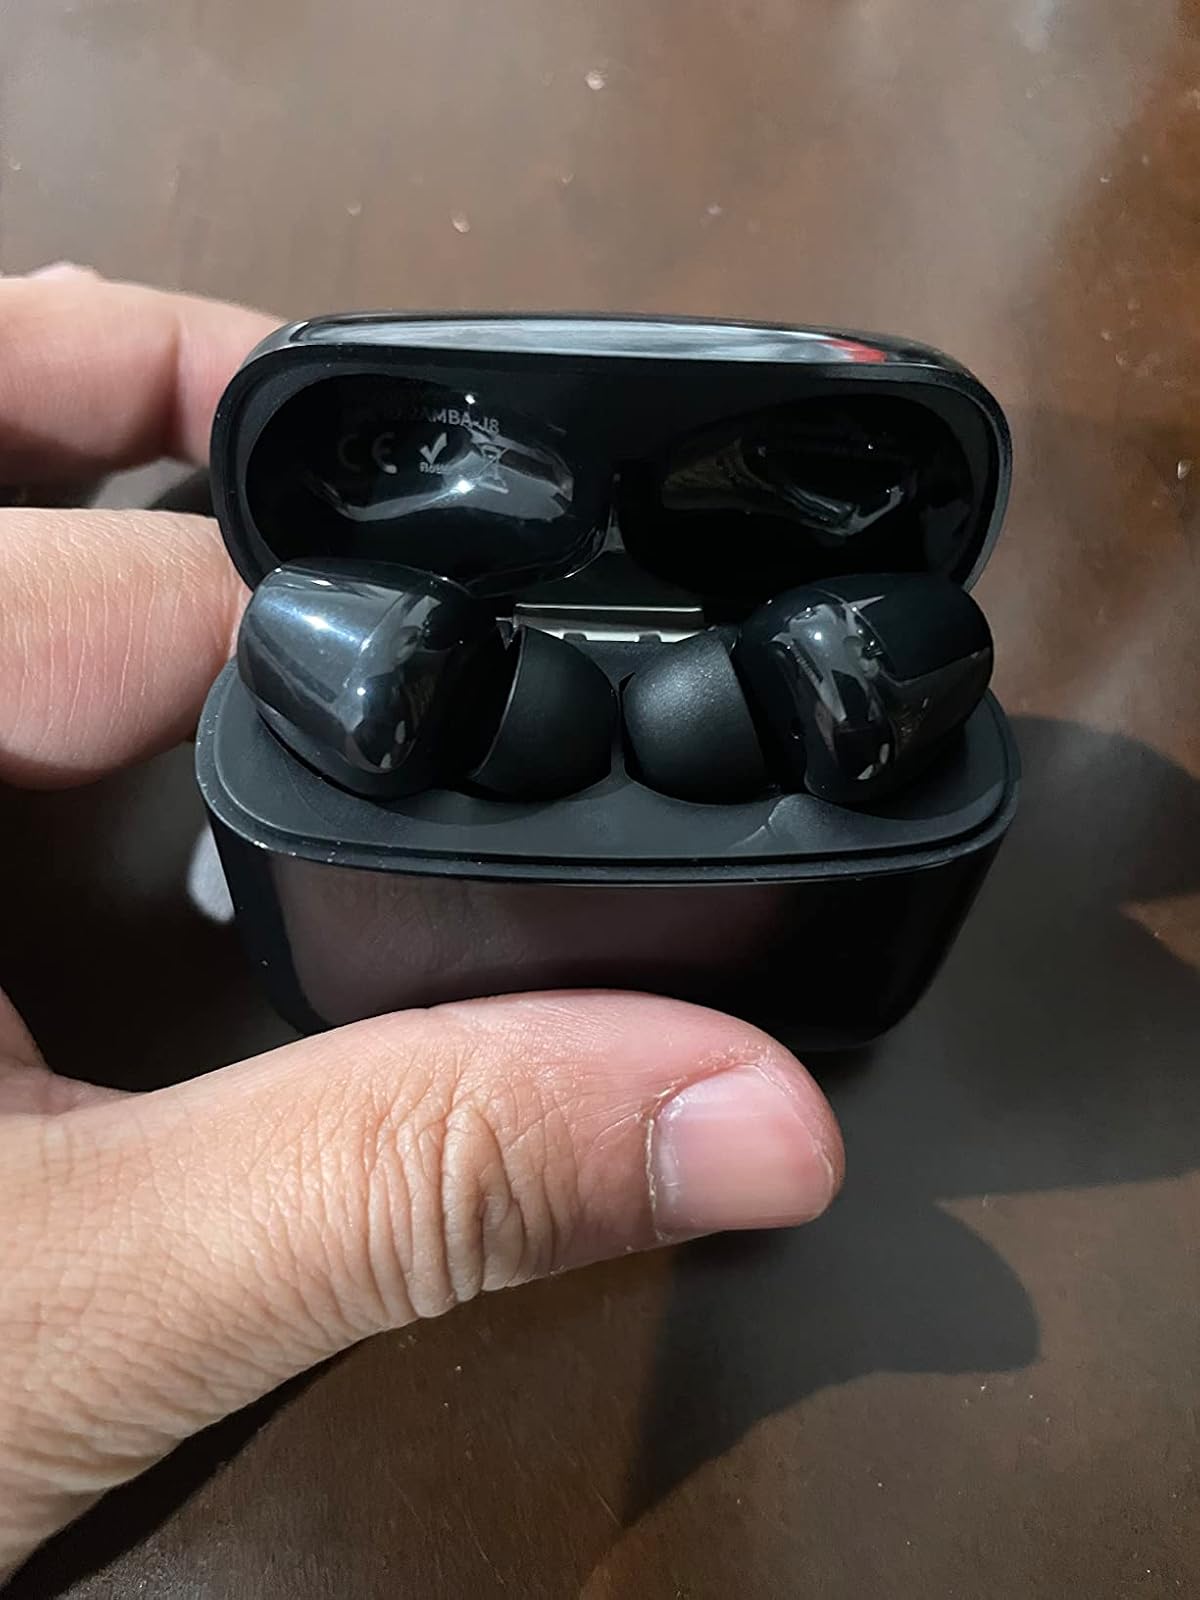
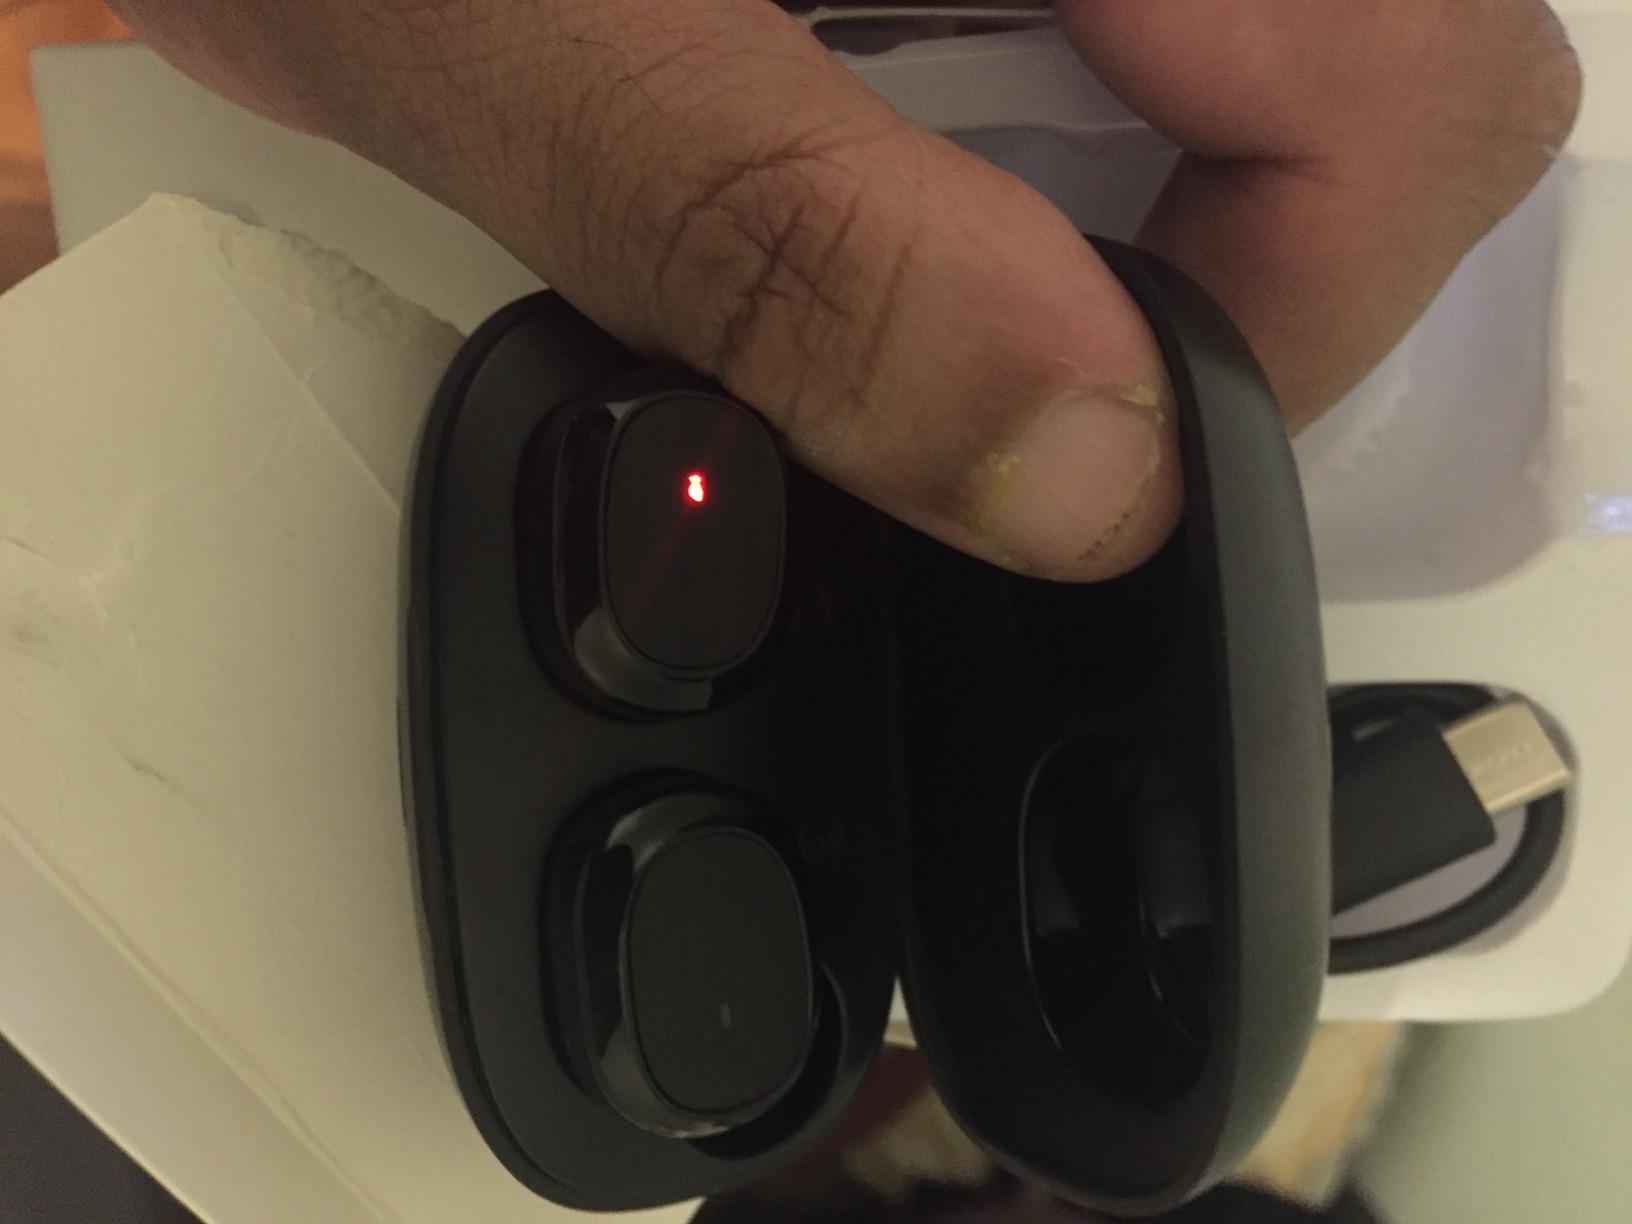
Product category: earbuds
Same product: no